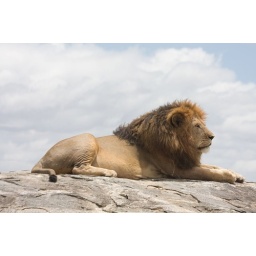
One of two male lions keeping guard on the rocks near the Serengeti park entrance